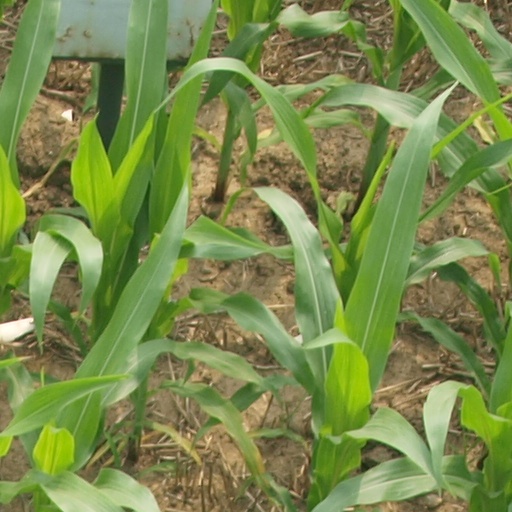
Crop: maize; corn